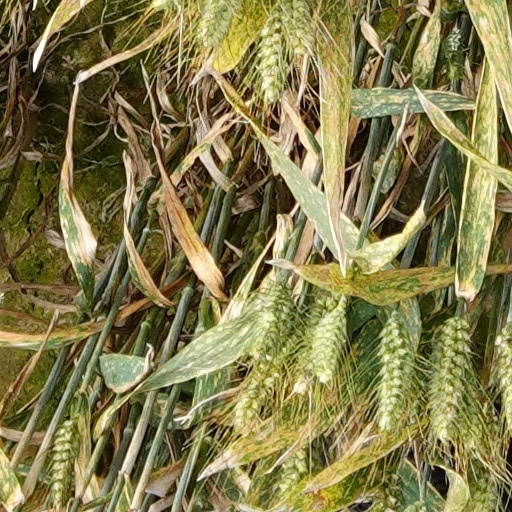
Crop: wheat